Konya Manuscript

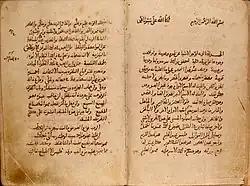

The Konya Manuscript, MS Evkaf Muzesi 1845+ or Evkaf Muzesi 1845–1881 at, Turkish and Islamic Arts Museum is an autograph manuscript of Ibn Arabi's magnum opus "Al-Futuhat al-Makkiyya" ("The Meccan Revelations"), completed in 37 volumes in 1238.